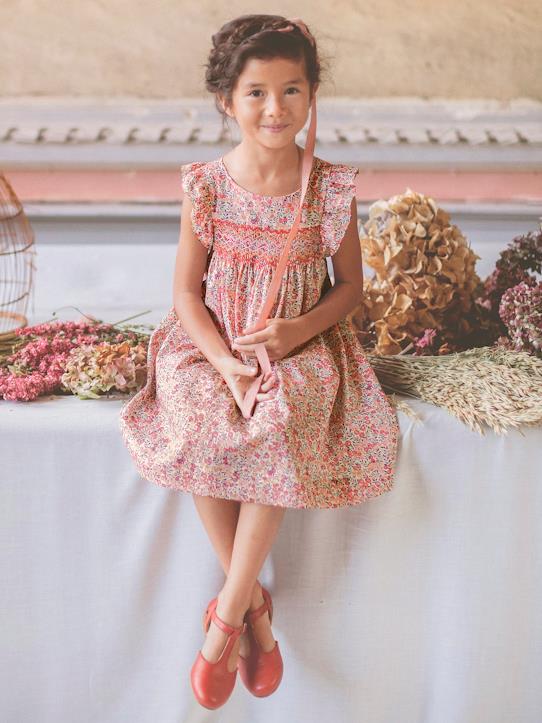
Gender: women